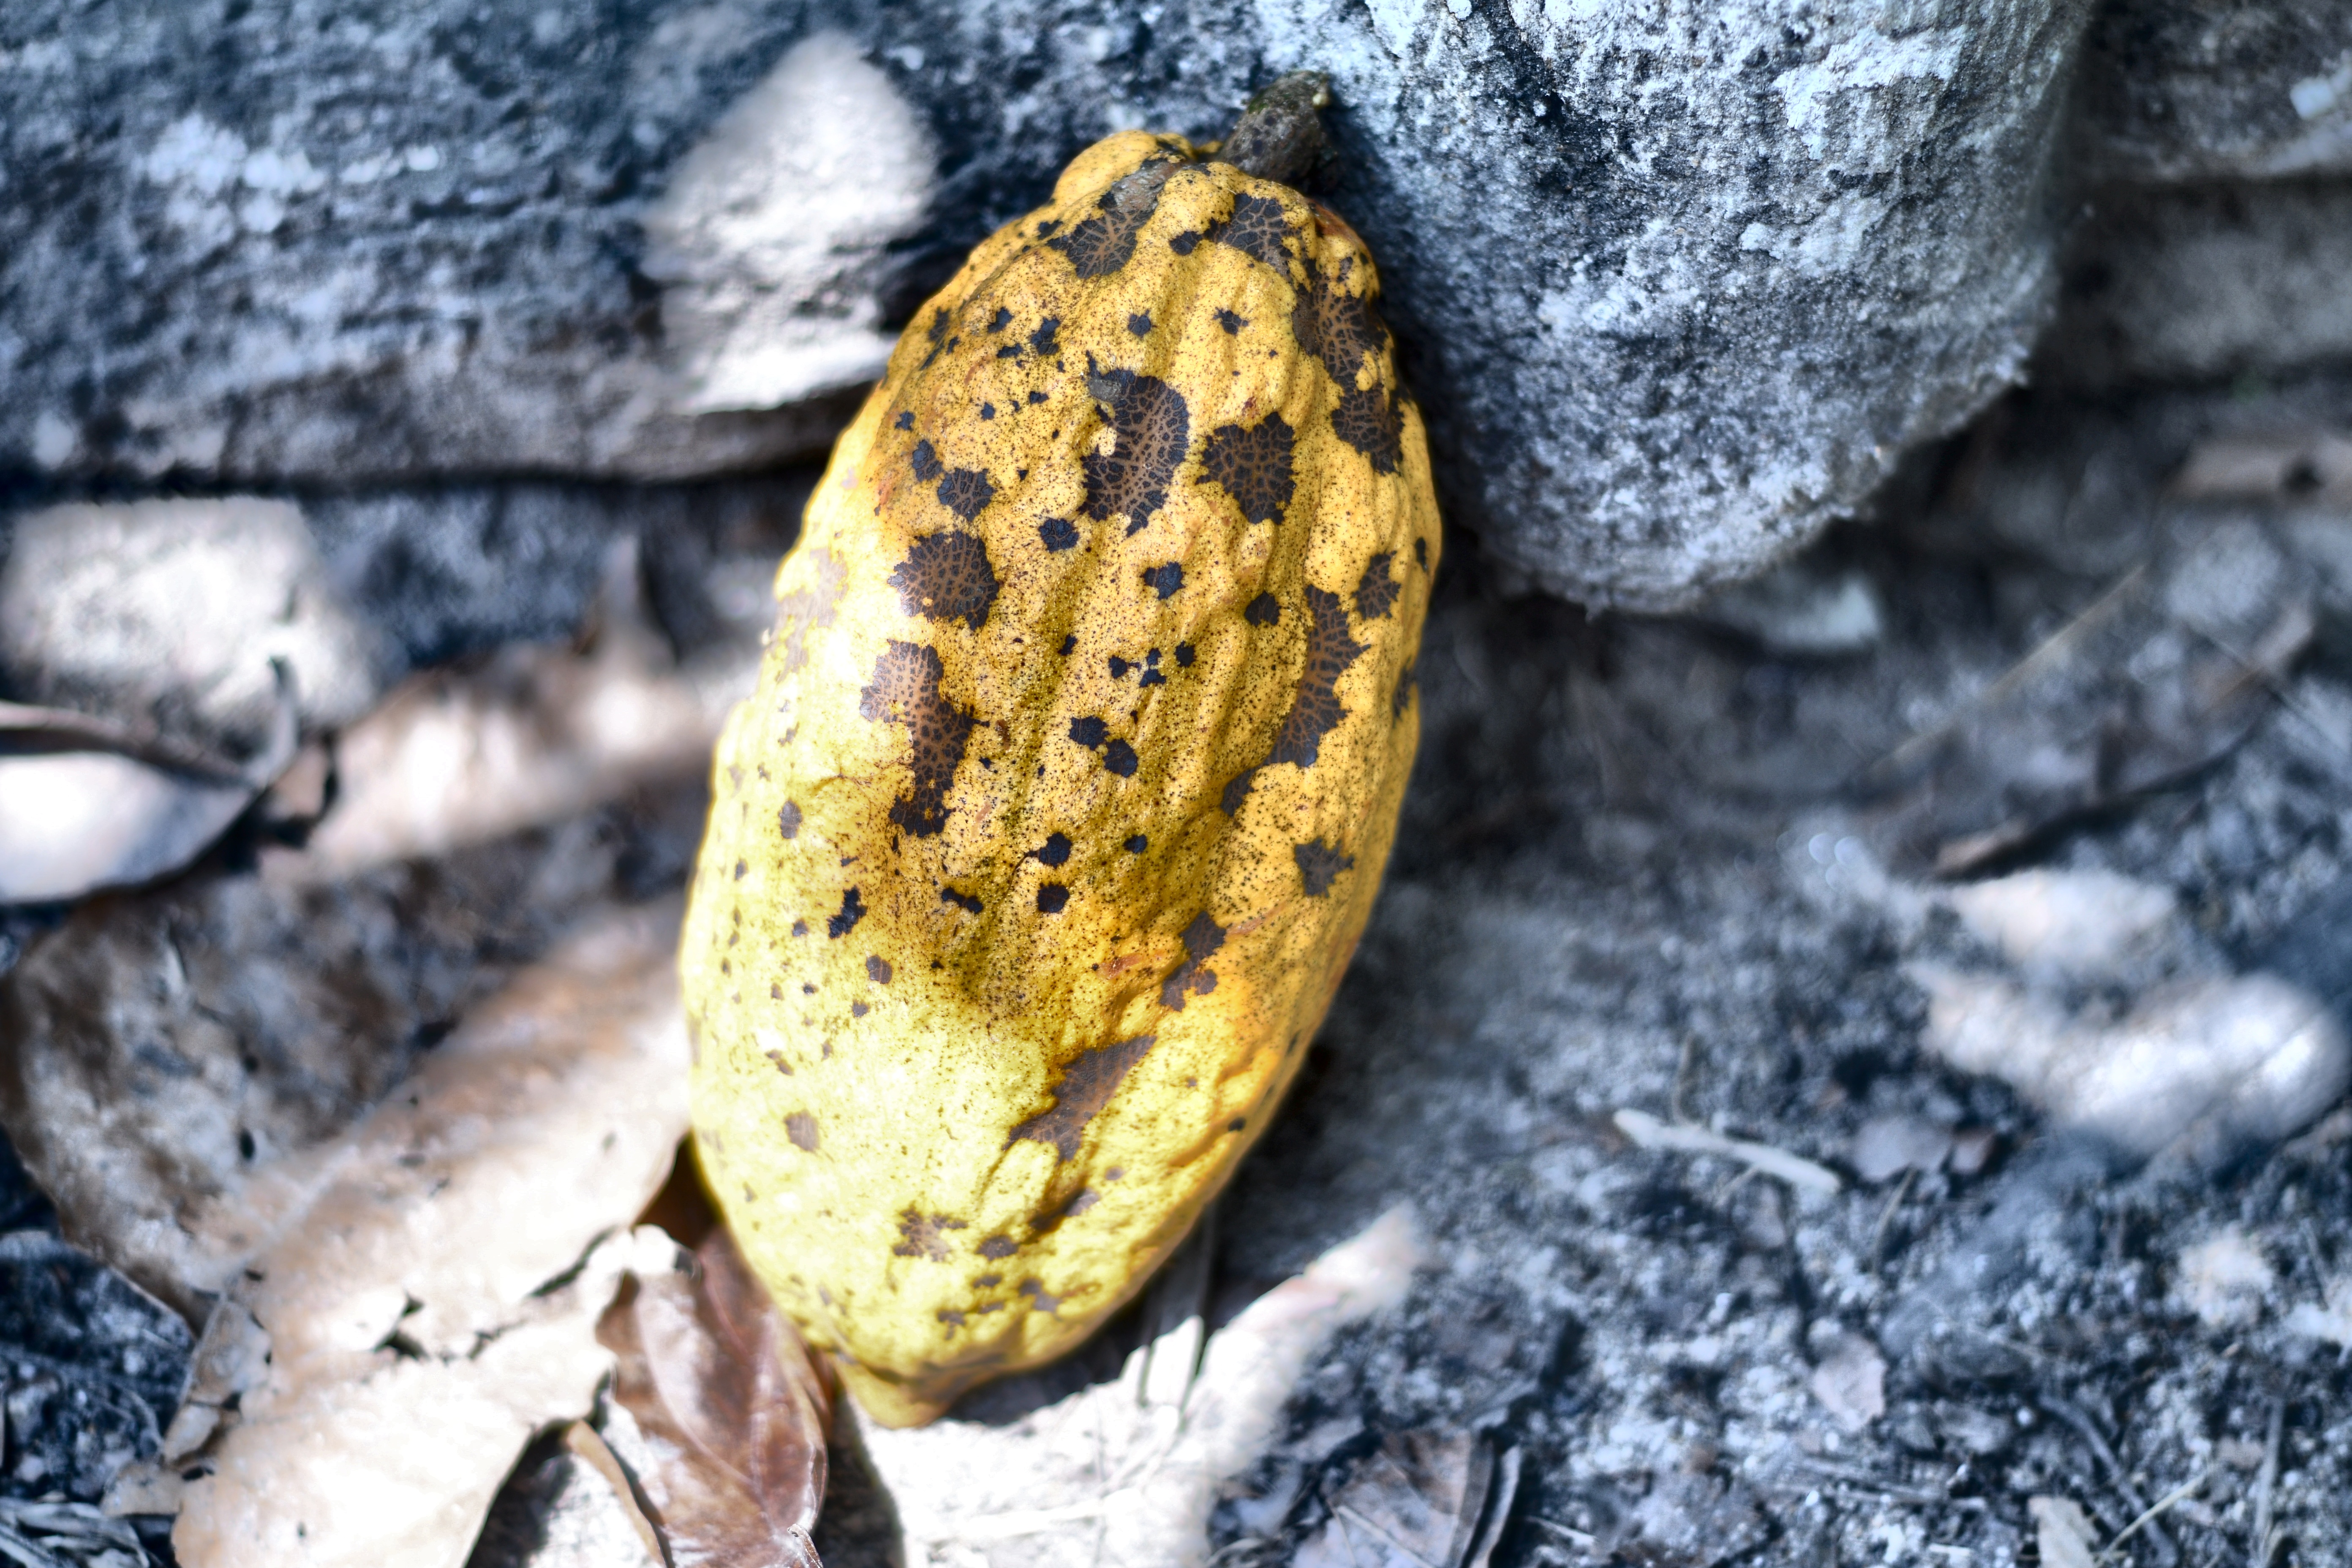
Maturity: mature
Variety: Guiana